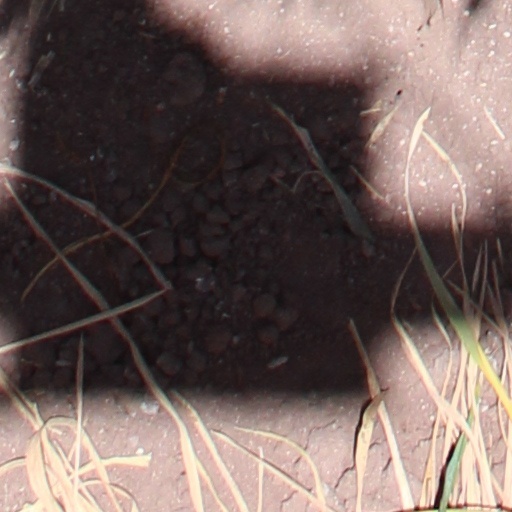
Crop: wheat